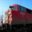
Label: train